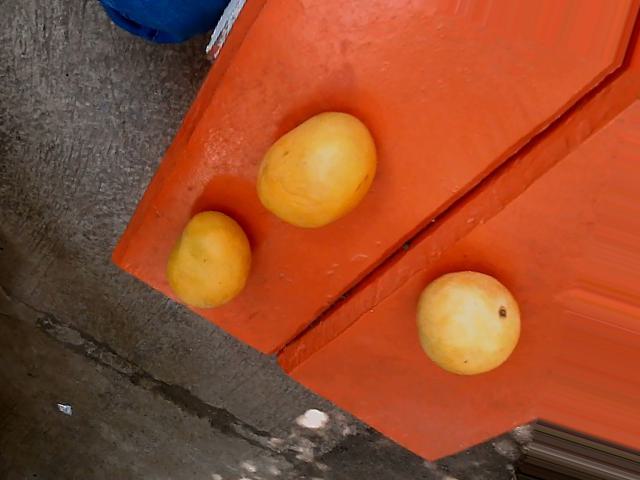
Label: Ripe_Mango